Chris Brown

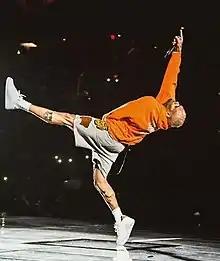
Brown dancing on stage during his Party Tour in 2017

"11:11" was released on November 10, 2023. The album marks Brown's third double album, with its two sides containing 11 tracks each. The album's musical style mixes R&B, pop music, Afrobeats and dancehall. Reviewing "11:11", Kayla Sandiford of "Renowned for Sound" stated that on the record "Brown does well to demonstrate his dynamic vocal quality". In the US, "11:11" debuted at number nine on the US "Billboard" 200, making it his 12th consecutive top-ten album in the country. "11:11" marks the lowest debut for a Chris Brown's solo studio album on the US "Billboard" 200, surpassing "Graffiti" (2009) which debuted at number seven on the chart.